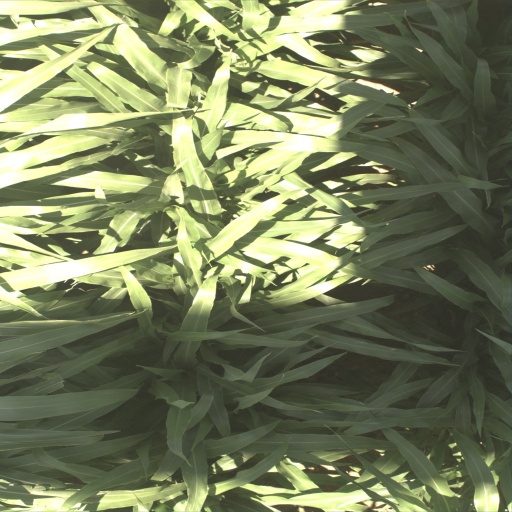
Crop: sorghum